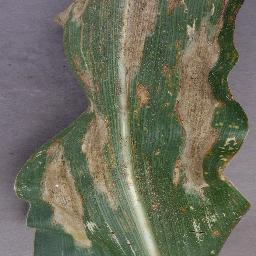
Label: Corn___Northern_Leaf_Blight